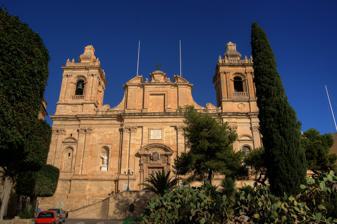
Building: Collegiate Church of Saint Lawrence, Vittoriosa
Country: Unknown
Year built: 1697
Church in Birgu, Malta Collegiate of Saint Lawrence The Collegiate Matrix Parish church of Saint Lawrence Il-Knisja Kolleġġjata Arċipretali u Matriċi ta' San Lawrenz Façade of the Church 35°53′14″N 14°31′17″E / 35.88733°N 14.52137°E / 35.88733; 14.52137 Location Birgu , Malta Denomination Roman Catholic History Status Active Founded May 11,  1681 ( 1681-05-11 ) Founder(s) Michele Molina Dedication St Lawrence Consecrated 24 October 1723 Architecture Functional status Parish church Collegiate church Architect(s) Lorenzo Gafà Architectural type Church Style Baroque Completed 10 August 1697 Specifications Materials Limestone Administration Archdiocese Malta Parish Birgu Clergy Archpriest Joseph Mizzi The Collegiate church of Saint Lawrence ( Maltese : Knisja kolleġġjata ta' San Lawrenz ) is an old Church situated in Birgu in Malta . History In the 'Rollo' (inventory) of the benefices of the churches and chapels in Malta and Gozo , held by Bishop de Mello in 1436, a total of 12 established chapels are mentioned, amongst them the Church of San Lorenzo a Mare. When the Order of Saint John first settled in Malta in 1530, all of their langues were based in Birgu, so the Church of Saint Lawrence was used as the Order's first conventual church in Malta. It served this purpose for 41 years from 1530 to 1571 until the Knights were transferred to the new capital city Valletta . The foundation stone of the present church was laid in May 1681 by Bishop Molina. It was completed in 1696. The church was inaugurated by Bishop Davide Cocco Palmieri on the feast of St Lawrence, August 10, 1697. It was consecrated in 1723. In 1820, Pope Pius VII bestowed the dignity of Collegiate church upon the parish church of St Lawrence. Interior of the church War period On January 16, 1941 the church was bombed in a German air raid. Both the sacristy and the chapter hall were destroyed. They were both rebuilt in 1949. On March 22, 1941, the chapel of the blessed Sacrament was destroyed and on April 4, 1942 the dome of the church was destroyed. The chapel was rebuilt in 1951 and the dome in 1952. Present day The church building is listed on the National Inventory of the Cultural Property of the Maltese Islands . Works of art The church includes many works of art, amongst them the main altar piece by Mattia Preti showing the martyrdom of St Lawrence . Other works of art include paintings by Stefano Erardi , such as Christ the Saviour and The Dead Christ . See also Catholicism portal History portal Malta portal Culture of Malta History of Malta List of Churches in Malta Religion in Malta References